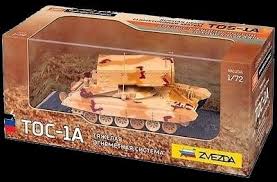
Label: Self Propelled Artillery